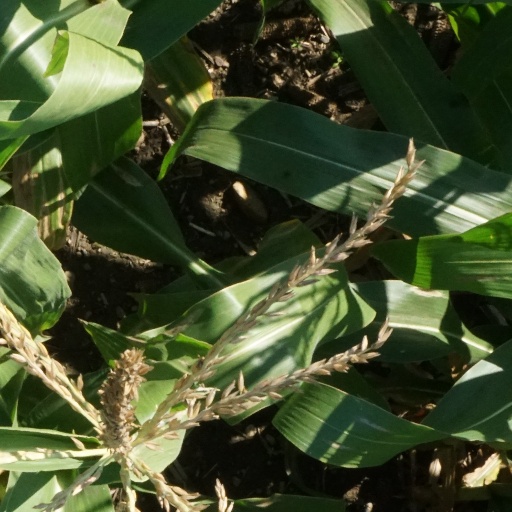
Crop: maize; corn